Zongzi

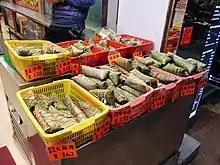
When offered for sale at the same time, "zongzi" with different fillings may be identified by shape, size, or colored string.

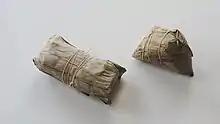
Southern and Northern Chinese style "zongzi"

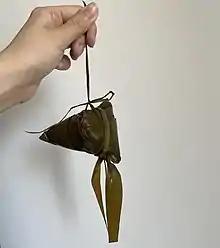
Northwestern style "zongzi"

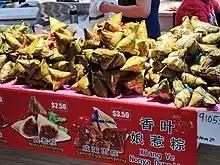
Nyonya Chang on sale in Singapore.

"Jianshui zong" (碱水粽): These "alkaline water "zong"" are typically eaten as a dessert item rather than as part of the main meal. The glutinous rice is treated with "jianzongshui" (碱粽水, alkali[ne] "zongzi" water, aqueous sodium carbonate or potassium carbonate), giving them their distinctive yellow color. "Jianshui zong" typically contain either no filling or are filled with a sweet mixture, such as sweet bean paste. Sometimes, a certain redwood sliver (蘇木) is inserted for color and flavor. They are often eaten with sugar or light syrup.